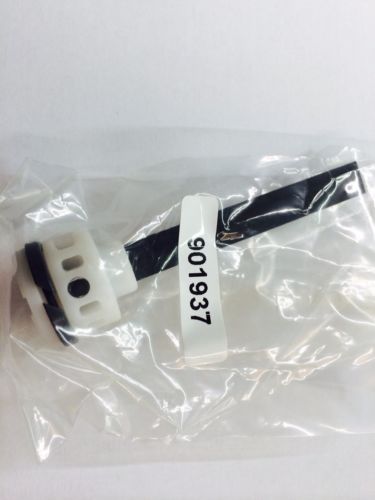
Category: stapler